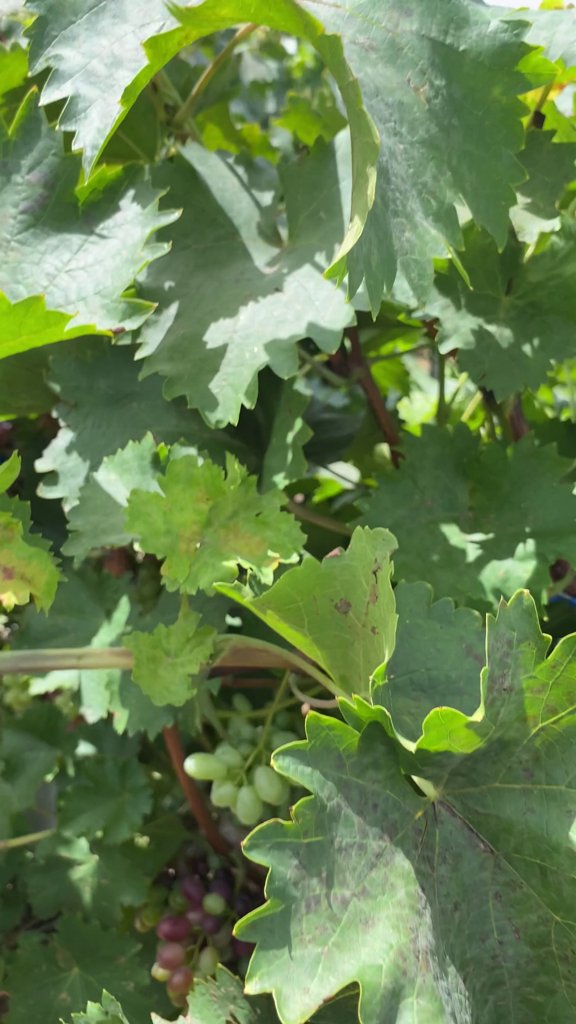
Berries visible: 30
Grape clusters: 2